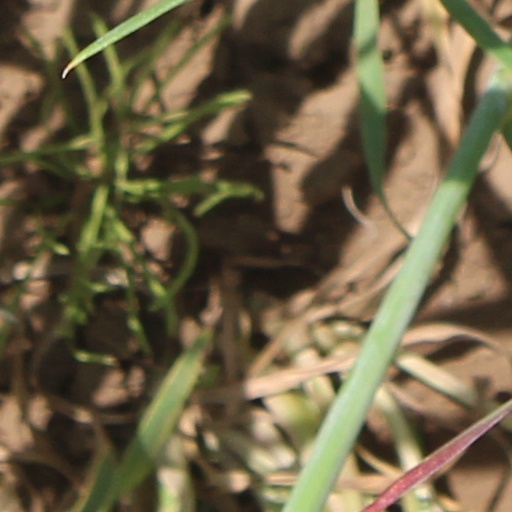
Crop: wheat